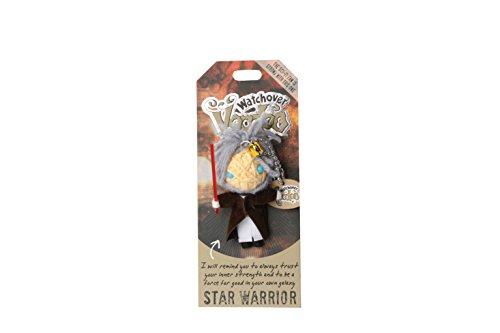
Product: Watchover Voodoo Star Warrior Toy
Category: Toys & Games | Dolls & Accessories | Dolls
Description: Our watch over Voodoo dolls are here to protect you with their unique and beautiful personalities and positive message.
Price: $8.97
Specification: ProductDimensions:2x2x3.5inches|ItemWeight:3.2ounces|ShippingWeight:3.2ounces(Viewshippingratesandpolicies)|DomesticShipping:ItemcanbeshippedwithinU.S.|InternationalShipping:ThisitemcanbeshippedtoselectcountriesoutsideoftheU.S.LearnMore|ASIN:B017EU48AQ|Itemmodelnumber:108010113|Manufacturerrecommendedage:14-15years